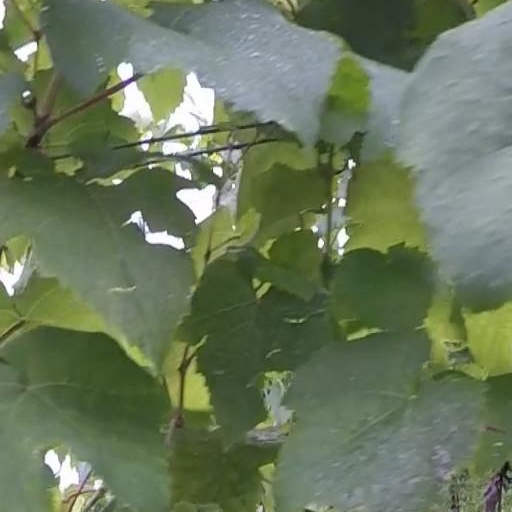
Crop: grape